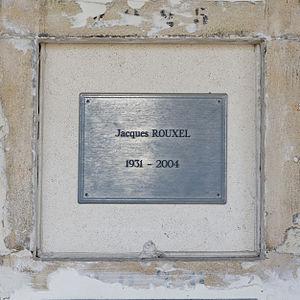
Case du columbarium du cimetière du Père-Lachaise.
Le cimetière du Père-Lachaise de Paris est le lieu d'incinération de nombreuses personnalités.
Jacques Rouxel, né le 26 février 1931 à Cherbourg et mort le 25 avril 2004 à Paris est un producteur et animateur de dessin animé français. Il est le créateur des Shadoks et le cofondateur du studio aaa.